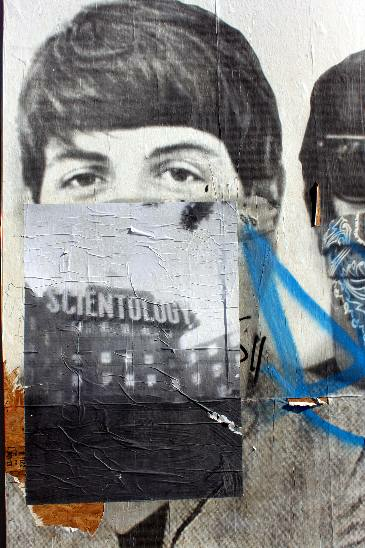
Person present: No